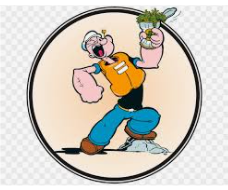
Portrait style: Cartoon Portrait